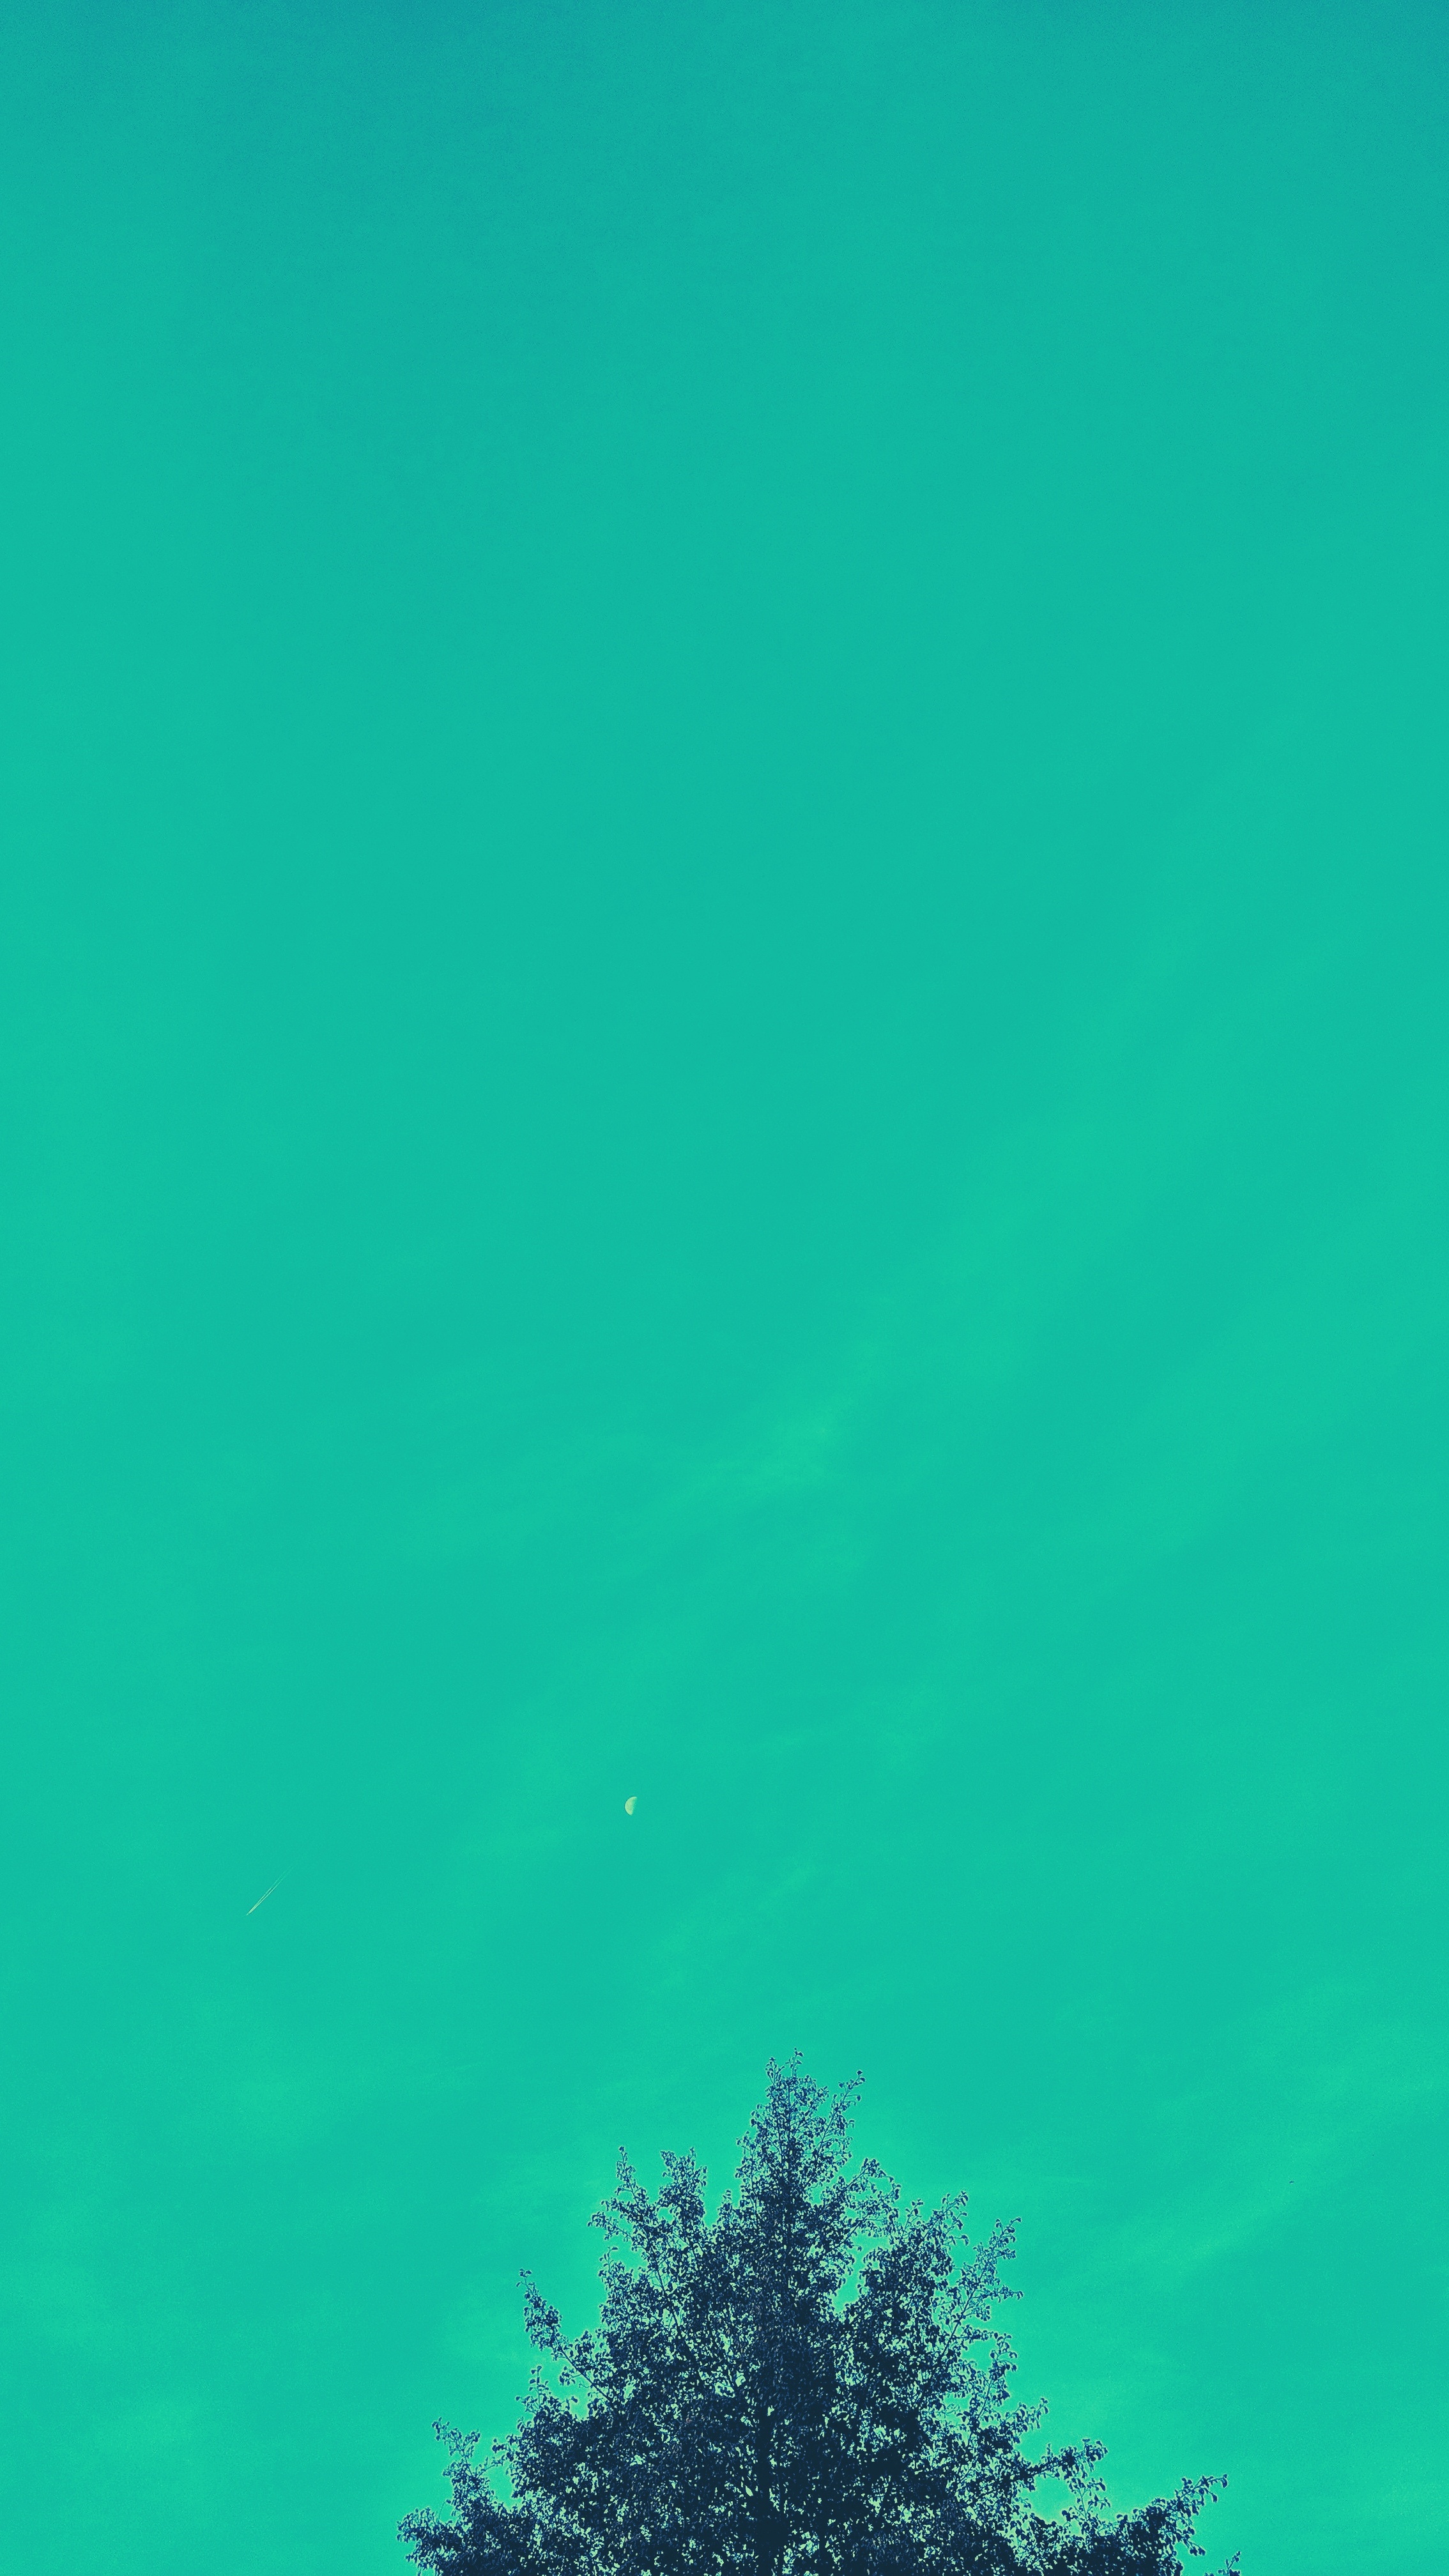
line, green, blue